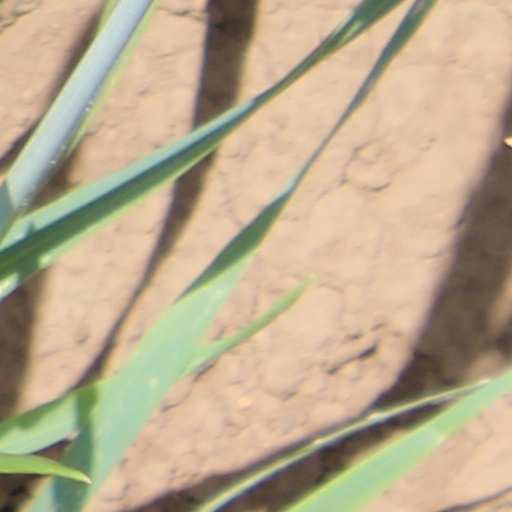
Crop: wheat